Apollo 11 50th Anniversary commemorative coins

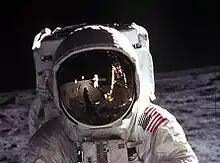
Congress required that the image of Aldrin's helmet with Armstrong reflected in it form the basis for the reverse.

From the finalists, a design by Maine sculptor and medalist Gary Cooper was selected, depicting the bootprint of an astronaut on the Moon. Cooper had a longtime interest in coinage, and had submitted an unsuccessful entry in the 1998 Sacagawea dollar design competition, as well as an entry, also unsuccessful, for Maine's coin in the State Quarters series. The CFA had commented on the bootprint design, saying that it "may seem overly familiar". During the second round of the Apollo 11 competition, Mint officials had him submit modified versions of his entry, altering the position of elements of the design. It was one of these alternatives that won the competition. For his efforts, Cooper was paid a total of $5,500, with $500 an award for participation in the second round and the remainder the prize for winning. Cooper's concept was adapted for die production by Mint Sculptor-Engraver (now Chief Engraver) Joseph F. Menna.